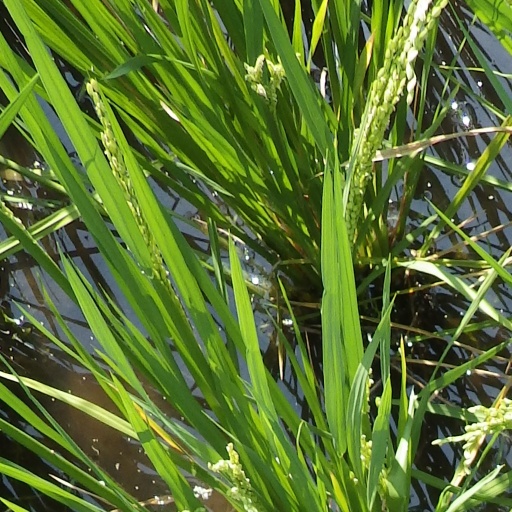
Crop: rice